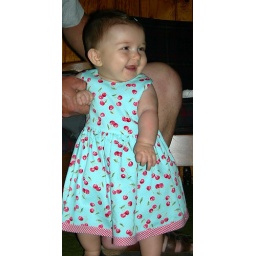
Pattern: McCall's 4424 by Laura Ashley. Fabric: Cotton Pique print w/ red &amp;amp; white gingham